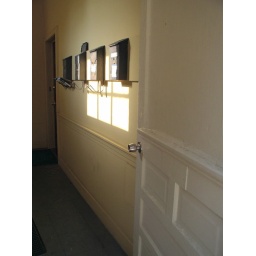
Mail boxes in yellow